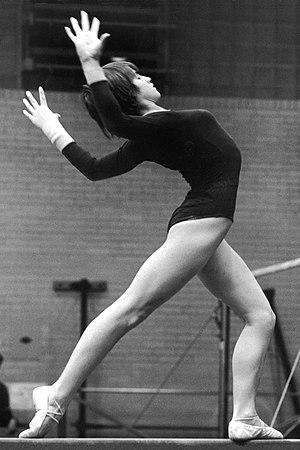
La gymnaste roumaine Nadia Comaneci photographiée lors d'un entrainement en vue d'une performance dans le XL Center, aux États-Unis.